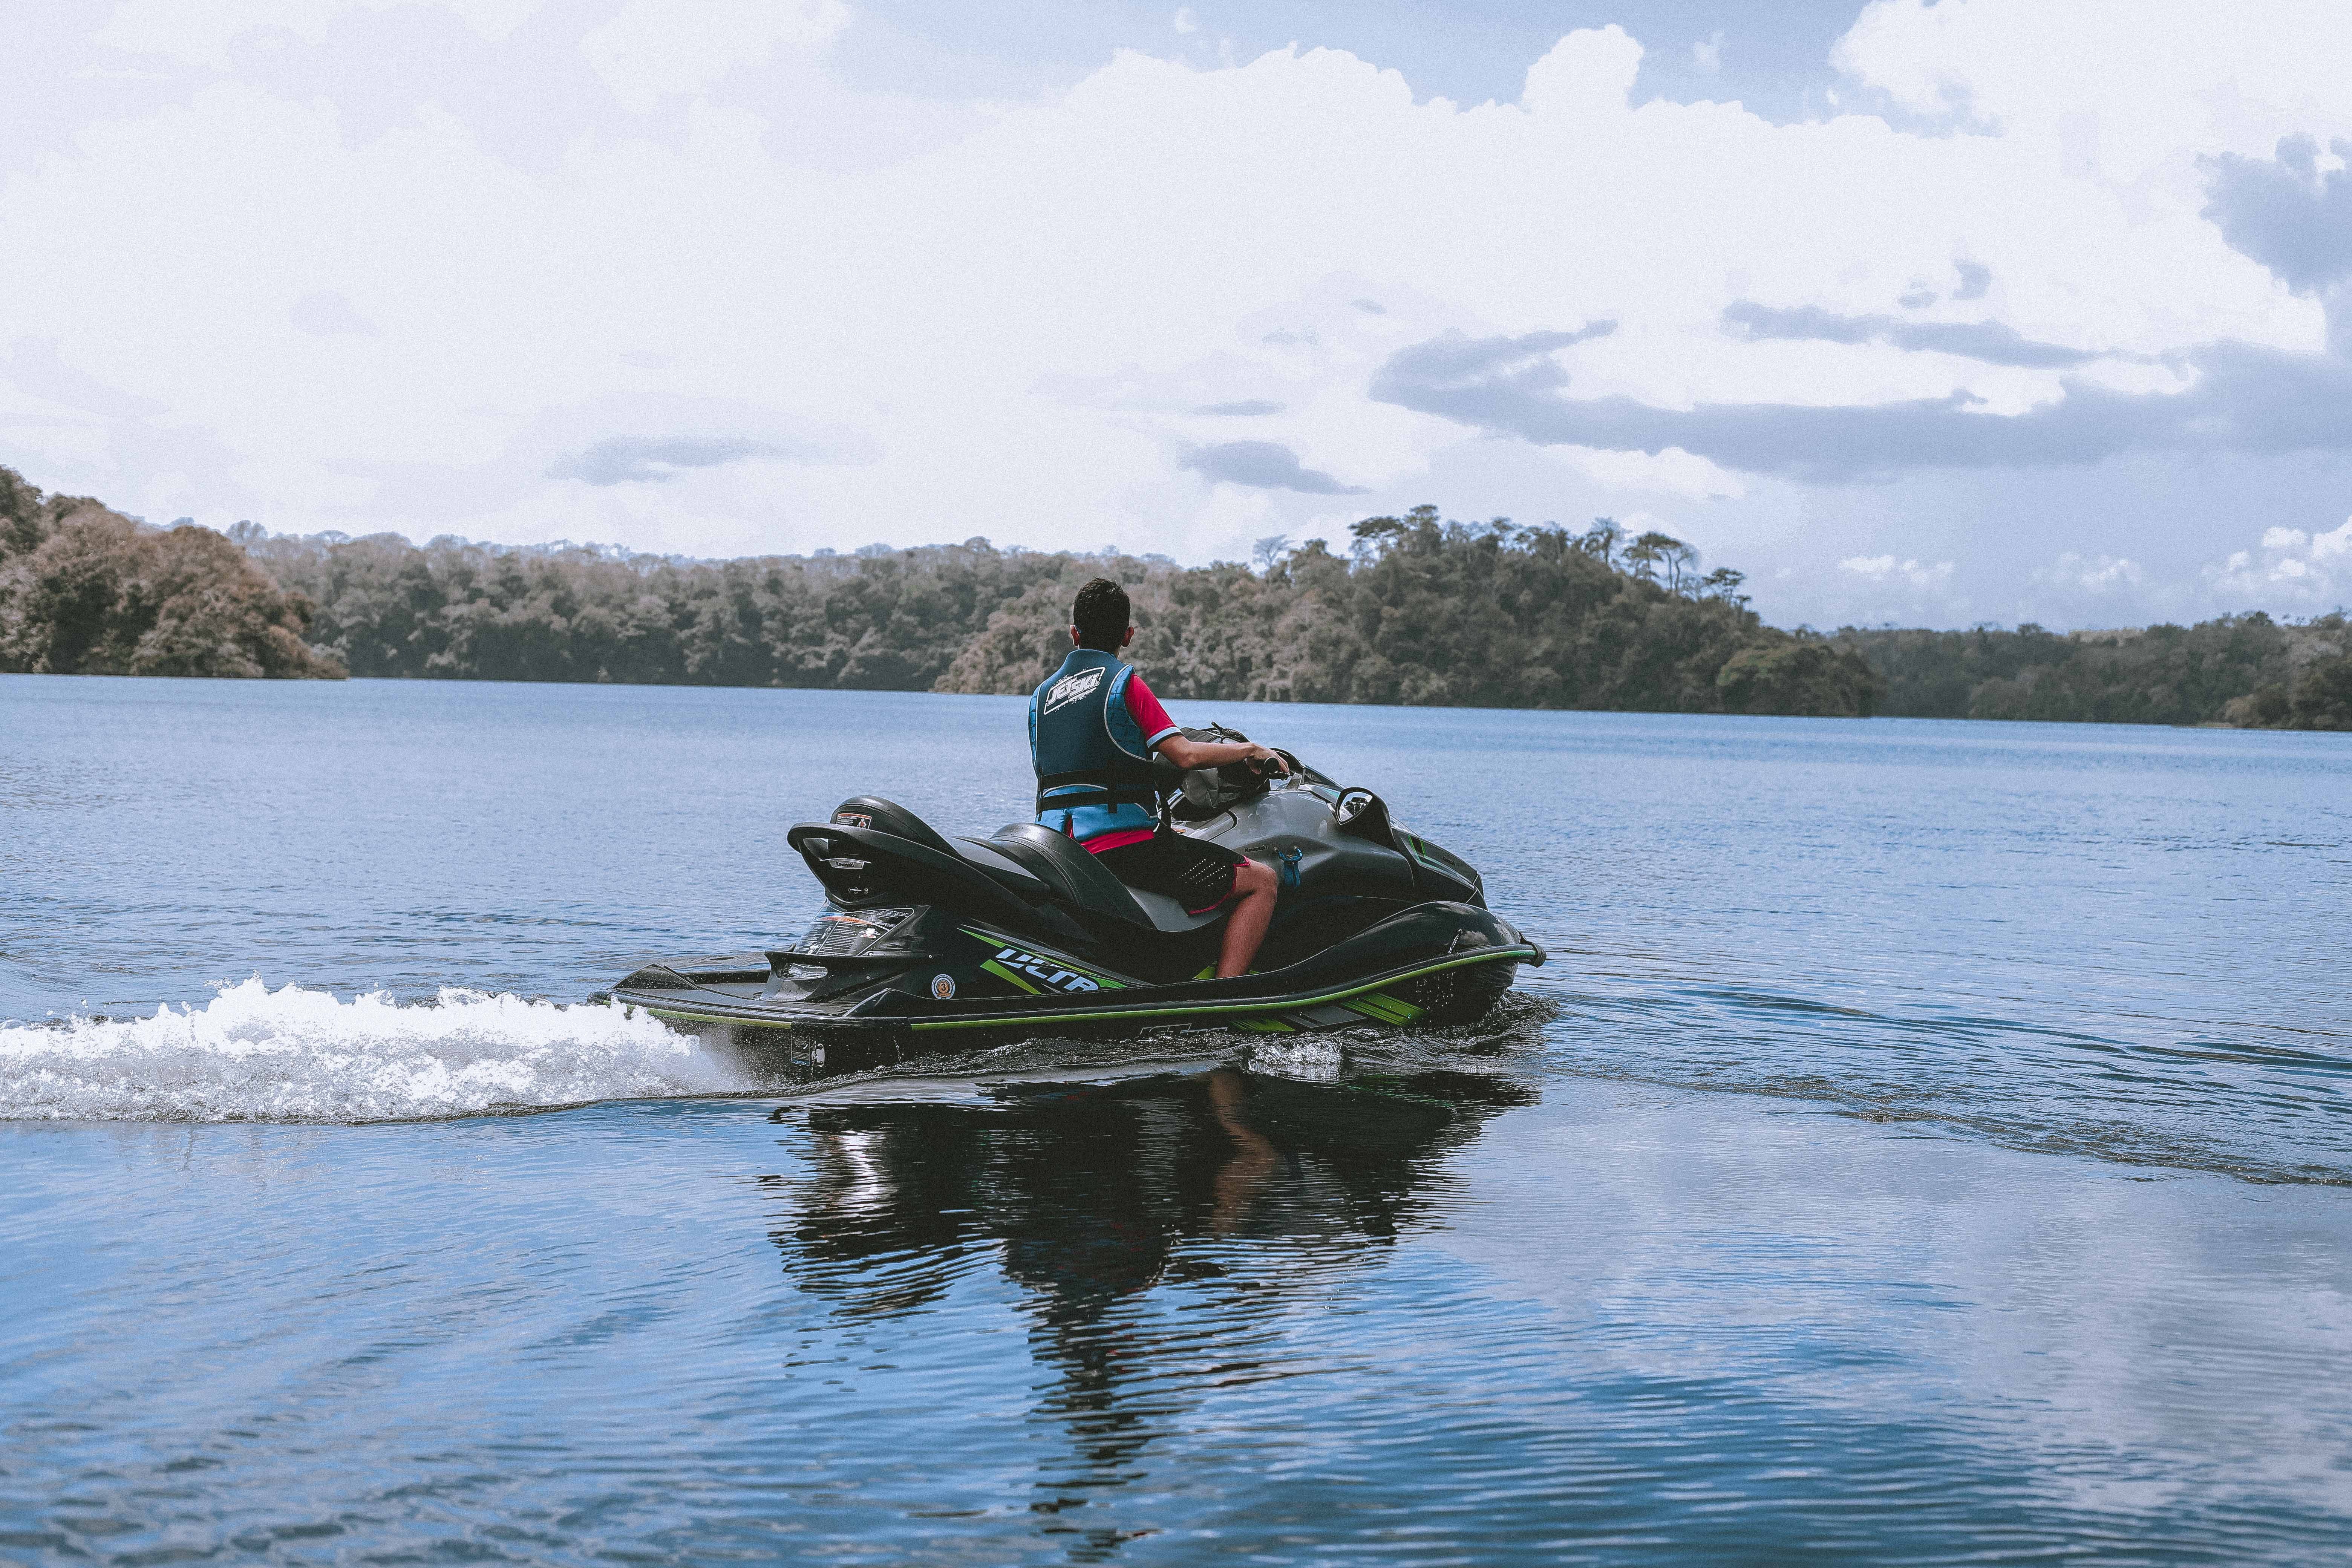
vehicle, boating, water, recreation, personal water craft, motorsport, lake, vacation, watercraft, leisure, jet ski, bank, water sport, river, sports, sea, adventure, boat, tourism